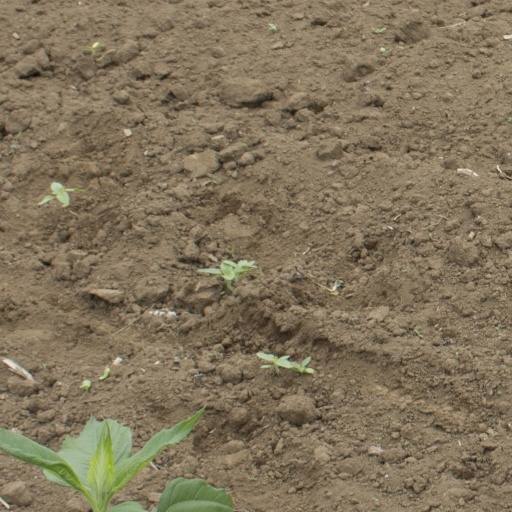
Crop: Jerusalem artichoke